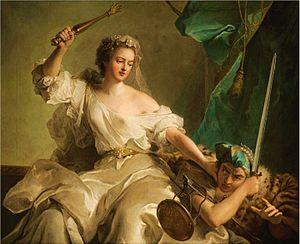
La figure de la Justice dans ce tableau fut tour à tour considérée comme la représentation de Madame de Brionne, née Louise de Rohan-Guémené, ou encore de Madame Adélaïde, fille de Louis XV. La Justice châtiant l’Injustice n'en est pas moins emblématique du talent du peintre et de son sens aigu de la mise en scène.
Marie Adélaïde de France, dite « Madame Adélaïde », puis à partir de 1752, « Madame », quatrième fille et sixième enfant de Louis XV et de Marie Leszczyńska, est née le 23 mars 1732 à Versailles, baptisée à Versailles le 27 avril 1737, et morte le 27 février 1800 à Trieste.
Cette page dresse une liste de peintures de Jean-Marc Nattier.
Jean-Marc Nattier, né le 17 mars 1685 à Paris où il est mort le 7 novembre 1766, est un peintre français.